Judiciary of New York

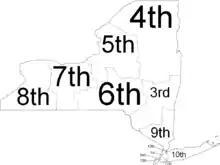
Map of judicial districts

The Judiciary of New York is a unified state court system that functions under the Chief Judge of the New York Court of Appeals who is the "" Chief Judge of New York. The Chief Judge supervises the seven-judge Court of Appeals and is chair of the Administrative Board of the Courts. In addition, the Chief Judge establishes standards and administrative policies after consultation with the Administrative Board and approval by the Court of Appeals. The Administrative Board is composed of the chief judge and presiding justices of each Supreme Court Appellate Division department. The Chief Administrator (or Chief Administrative Judge if a judge) is appointed by the Chief Judge with the advice and consent of the Administrative Board and oversees the administration and operation of the court system, assisted by the Office of Court Administration.